Freeze-fracture

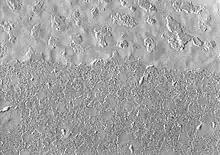
The interior of a sheep lens cell plasma membrane. The smooth areas mainly at the top of the picture are mainly lipid membrane. The rough areas correlate to areas of protein in the membrane. When viewed closely the Freeze-fracture replica immunolabling (FRIL) reveals the gold beads averaging 5nm in size coated in anti-Cxn46 antibodies. They pepper the visible portion of the gap junction containing the protein

Freeze-fracture was the only method to give a planar view of the membrane interior so some effort was needed to establish what aspects of a membrane interior image were native to the biology and which were produced by the freezing, fracturing and replication processes. Adequate explanations as to why the two fracture halves were not always complementary and why the fracture plane sometimes went between the lipid bilayer and not other times were found through the use of additional freeze-fracture techniques. By 1989 the identity of "bumps" in the membrane as intramembrane protein particles was also established using a further modification of the basic freeze-fracture technique called freeze-fracture replica immunolabelling (FRIL).